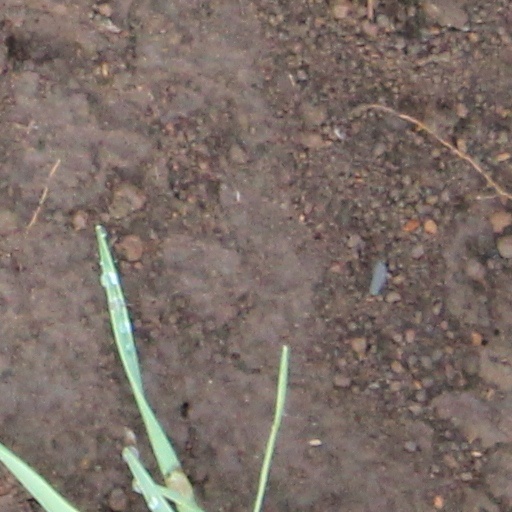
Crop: wheat